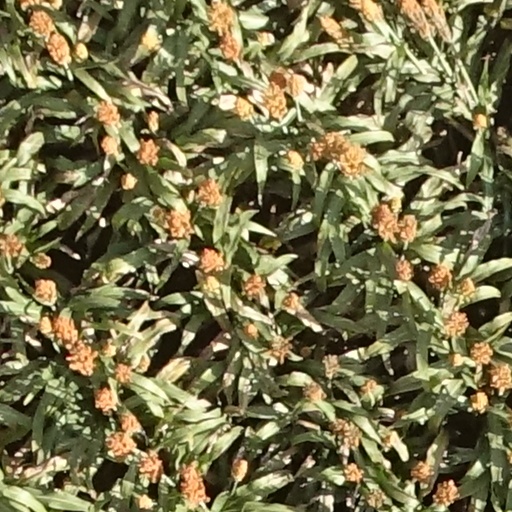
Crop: sorghum